Łódź

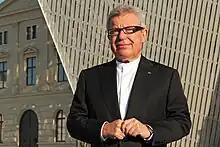
Daniel Libeskind, notable architect and designer

The city benefits from its central location in Poland. A number of firms have located their logistics centres in the vicinity. Two motorways, A1 spanning from the north to the south of Poland, and A2 going from the east to the west, intersect northeast of the city. the A2 is complete to Warsaw and the northern section of A1 is largely completed. With these connections, the advantages of the city's central location should increase even further. Work has also begun on upgrading the railway connection with Warsaw, which reduced the 2-hour travel time to make the journey 1.5 hours in 2009. travel time from Łódź to Warsaw is around 1.2 hours with the modern Pesa SA Dart trains.